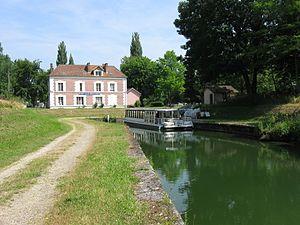
Halte fluviale ""Le port aux perches"". (Silly-la-Poterie département de l'Aisne, région Picardie)."
Silly-la-Poterie est une commune française située dans le département de l'Aisne, en région Hauts-de-France.